Stephen Crichton

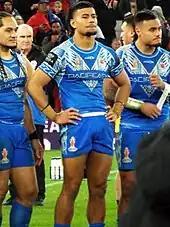
Crichton with Samoa in 2022

In round 7 of the 2022 NRL season, Crichton scored a hat-trick in Penrith's 36–6 victory over Canberra.